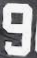
Number: 9